Mammes of Caesarea

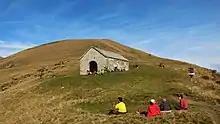
The chapel of Sant'Amate on Monte Grona, in Plesio municipality, near Como

In some regions of Italy, particularly Brianza, north of Milan, San Mamete is particularly venerated by new mothers who wish to produce abundant breastmilk for a newborn. Special rites took place until recent times: the women who felt the need to ask the help of the Saint went to the church bringing some bread and cheese, which they placed upon the altar. The mother was obliged to offer the bread and cheese to the first person she encountered. This was hoped to achieve San Mamete's mercy through a lot of "pan di fioeu" (Milanese and Brianzoeu for "bread of children", i.e. milk).